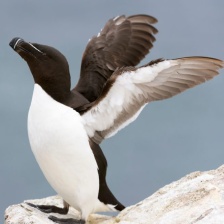
Species: RAZORBILL
Scientific name: ALCA TORDA